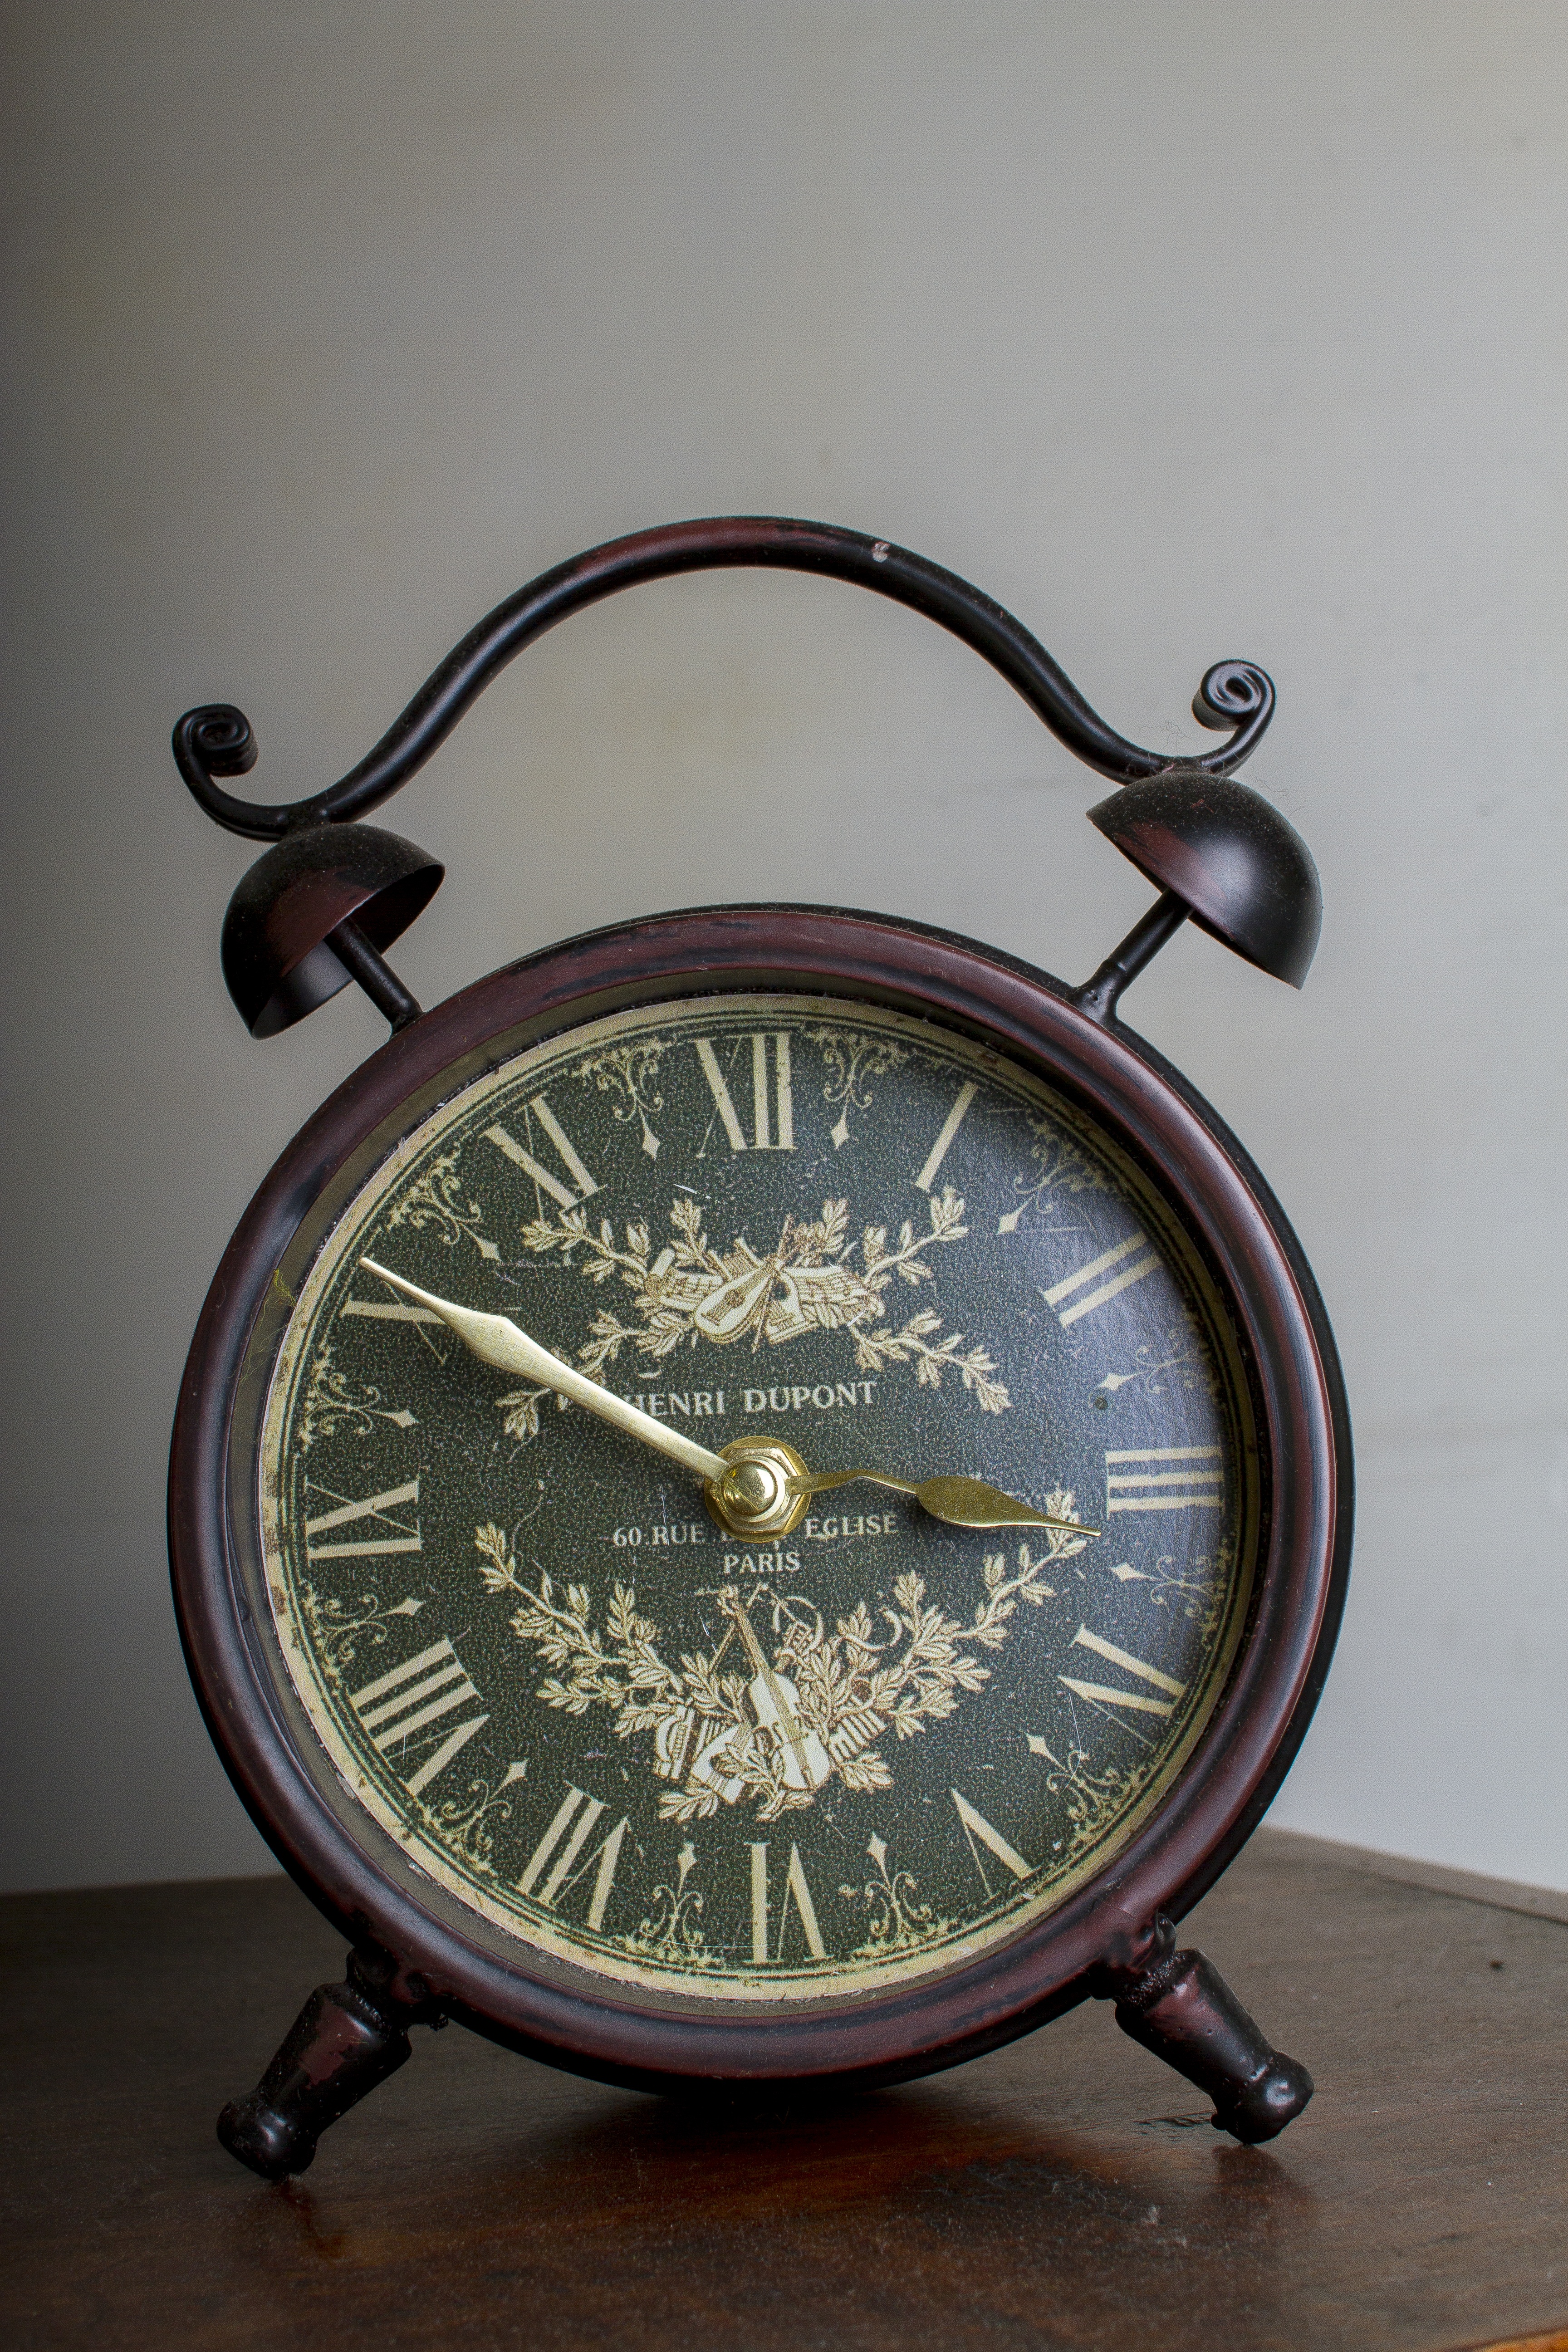
vintage, antique, clock, old, furniture, decor, history, antique watch, home accessories